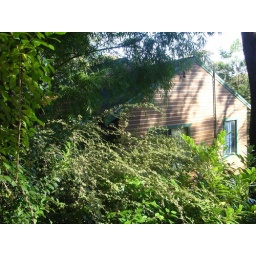
Cottage in the blue mountains